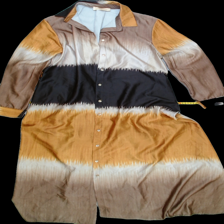
View: front
Type: Dress
Category: Ladies
Brand: Not Applicable
Colors: Yellow, Brown, Beige, Black
Material: 100% Poly
Pattern: Striped
Cut: Collar, Long
Season: All
Trend: No trend
Stains: No
Damage: 3 Damages
Price range: <50
Recommended usage: Recycle